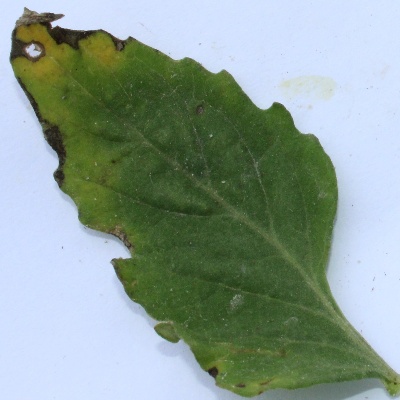
Crop: Tomato
Condition: septoria leaf spot